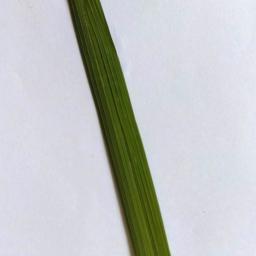
Label: Rice___Healthy